Slovak National Uprising

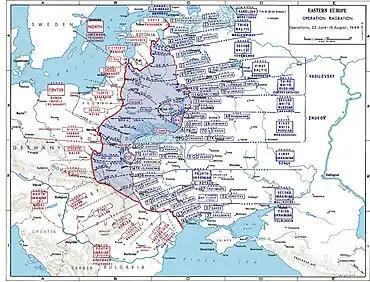
Territorial gains by the Soviets until 19 August 1944

The 1st Czechoslovak Army initially had 18,000 men; after mobilisation on 5 September 1944, their numbers rose to 47,000 and afterwards to around 60,000. At its head was Lieutenant Colonel Ján Golian as professional commander, who was promoted to colonel in early September and then to brigadier general. Their headquarters were in Banská Bystrica.